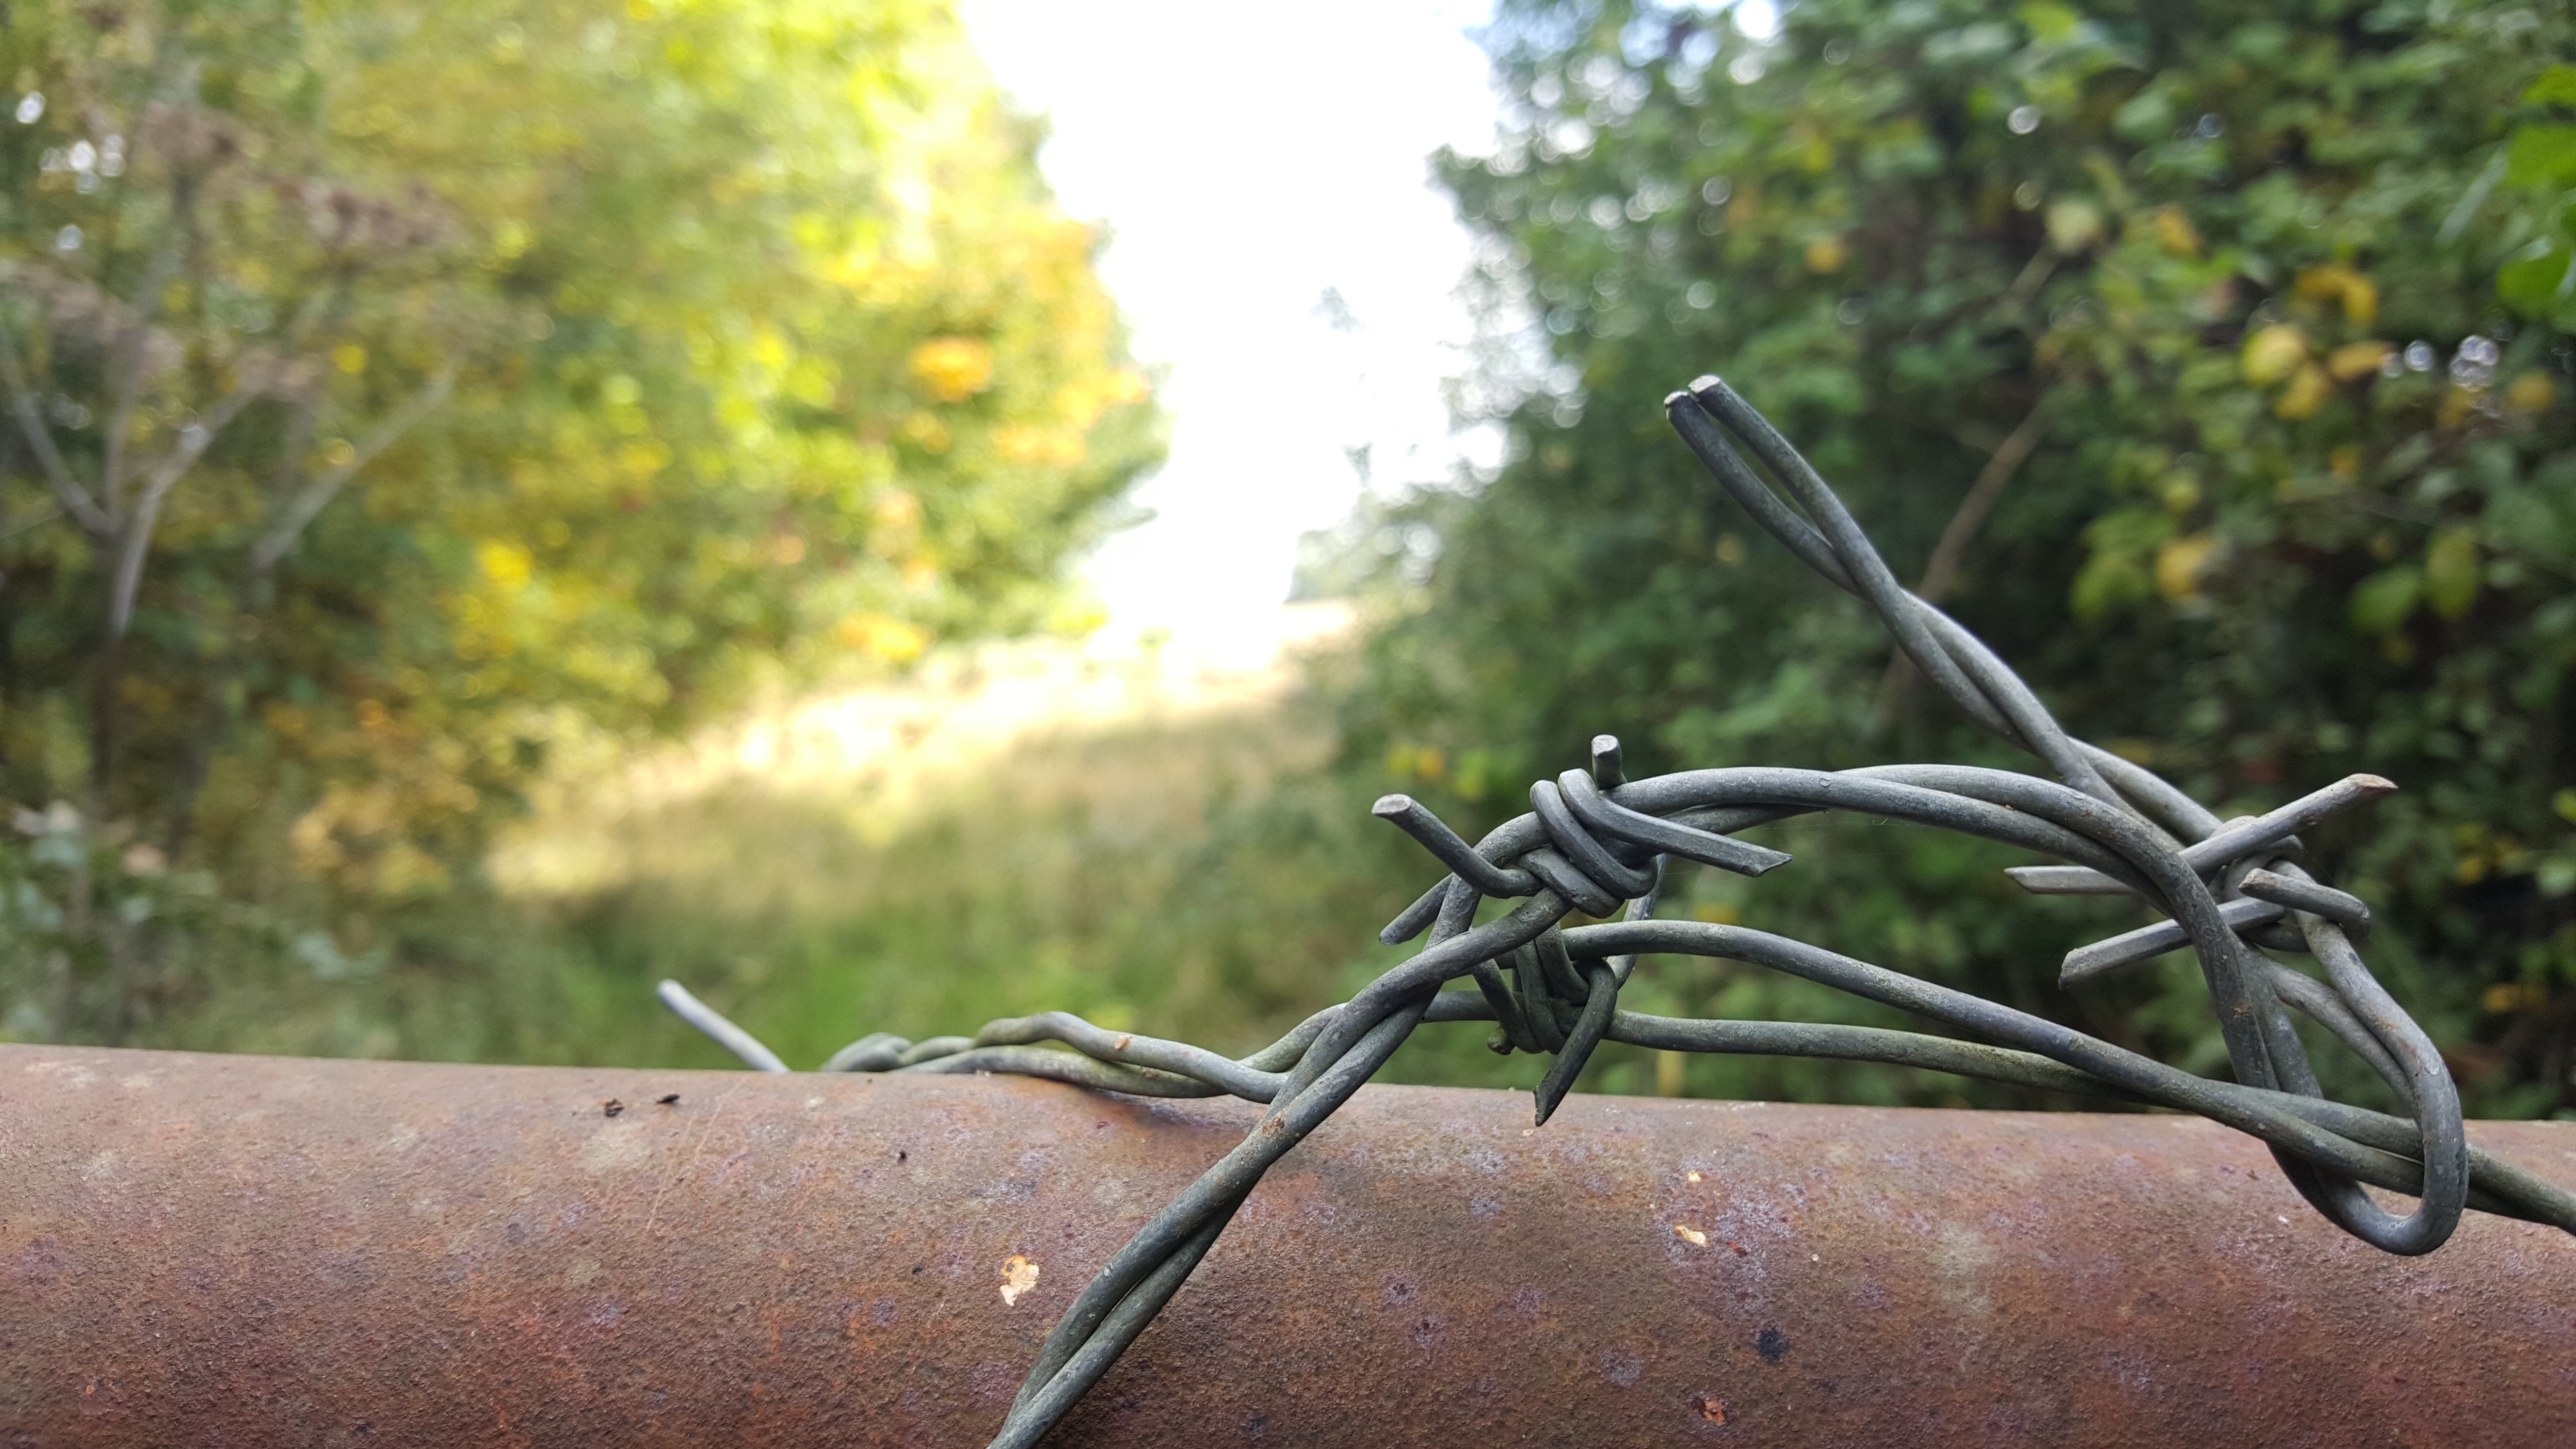
tree, nature, grass, branch, fence, plant, lawn, sunlight, leaf, flower, green, autumn, season, barbwire, fields, shrub, woody plant